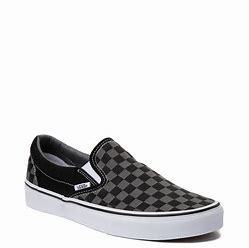
Brand: Vans
Model: 100